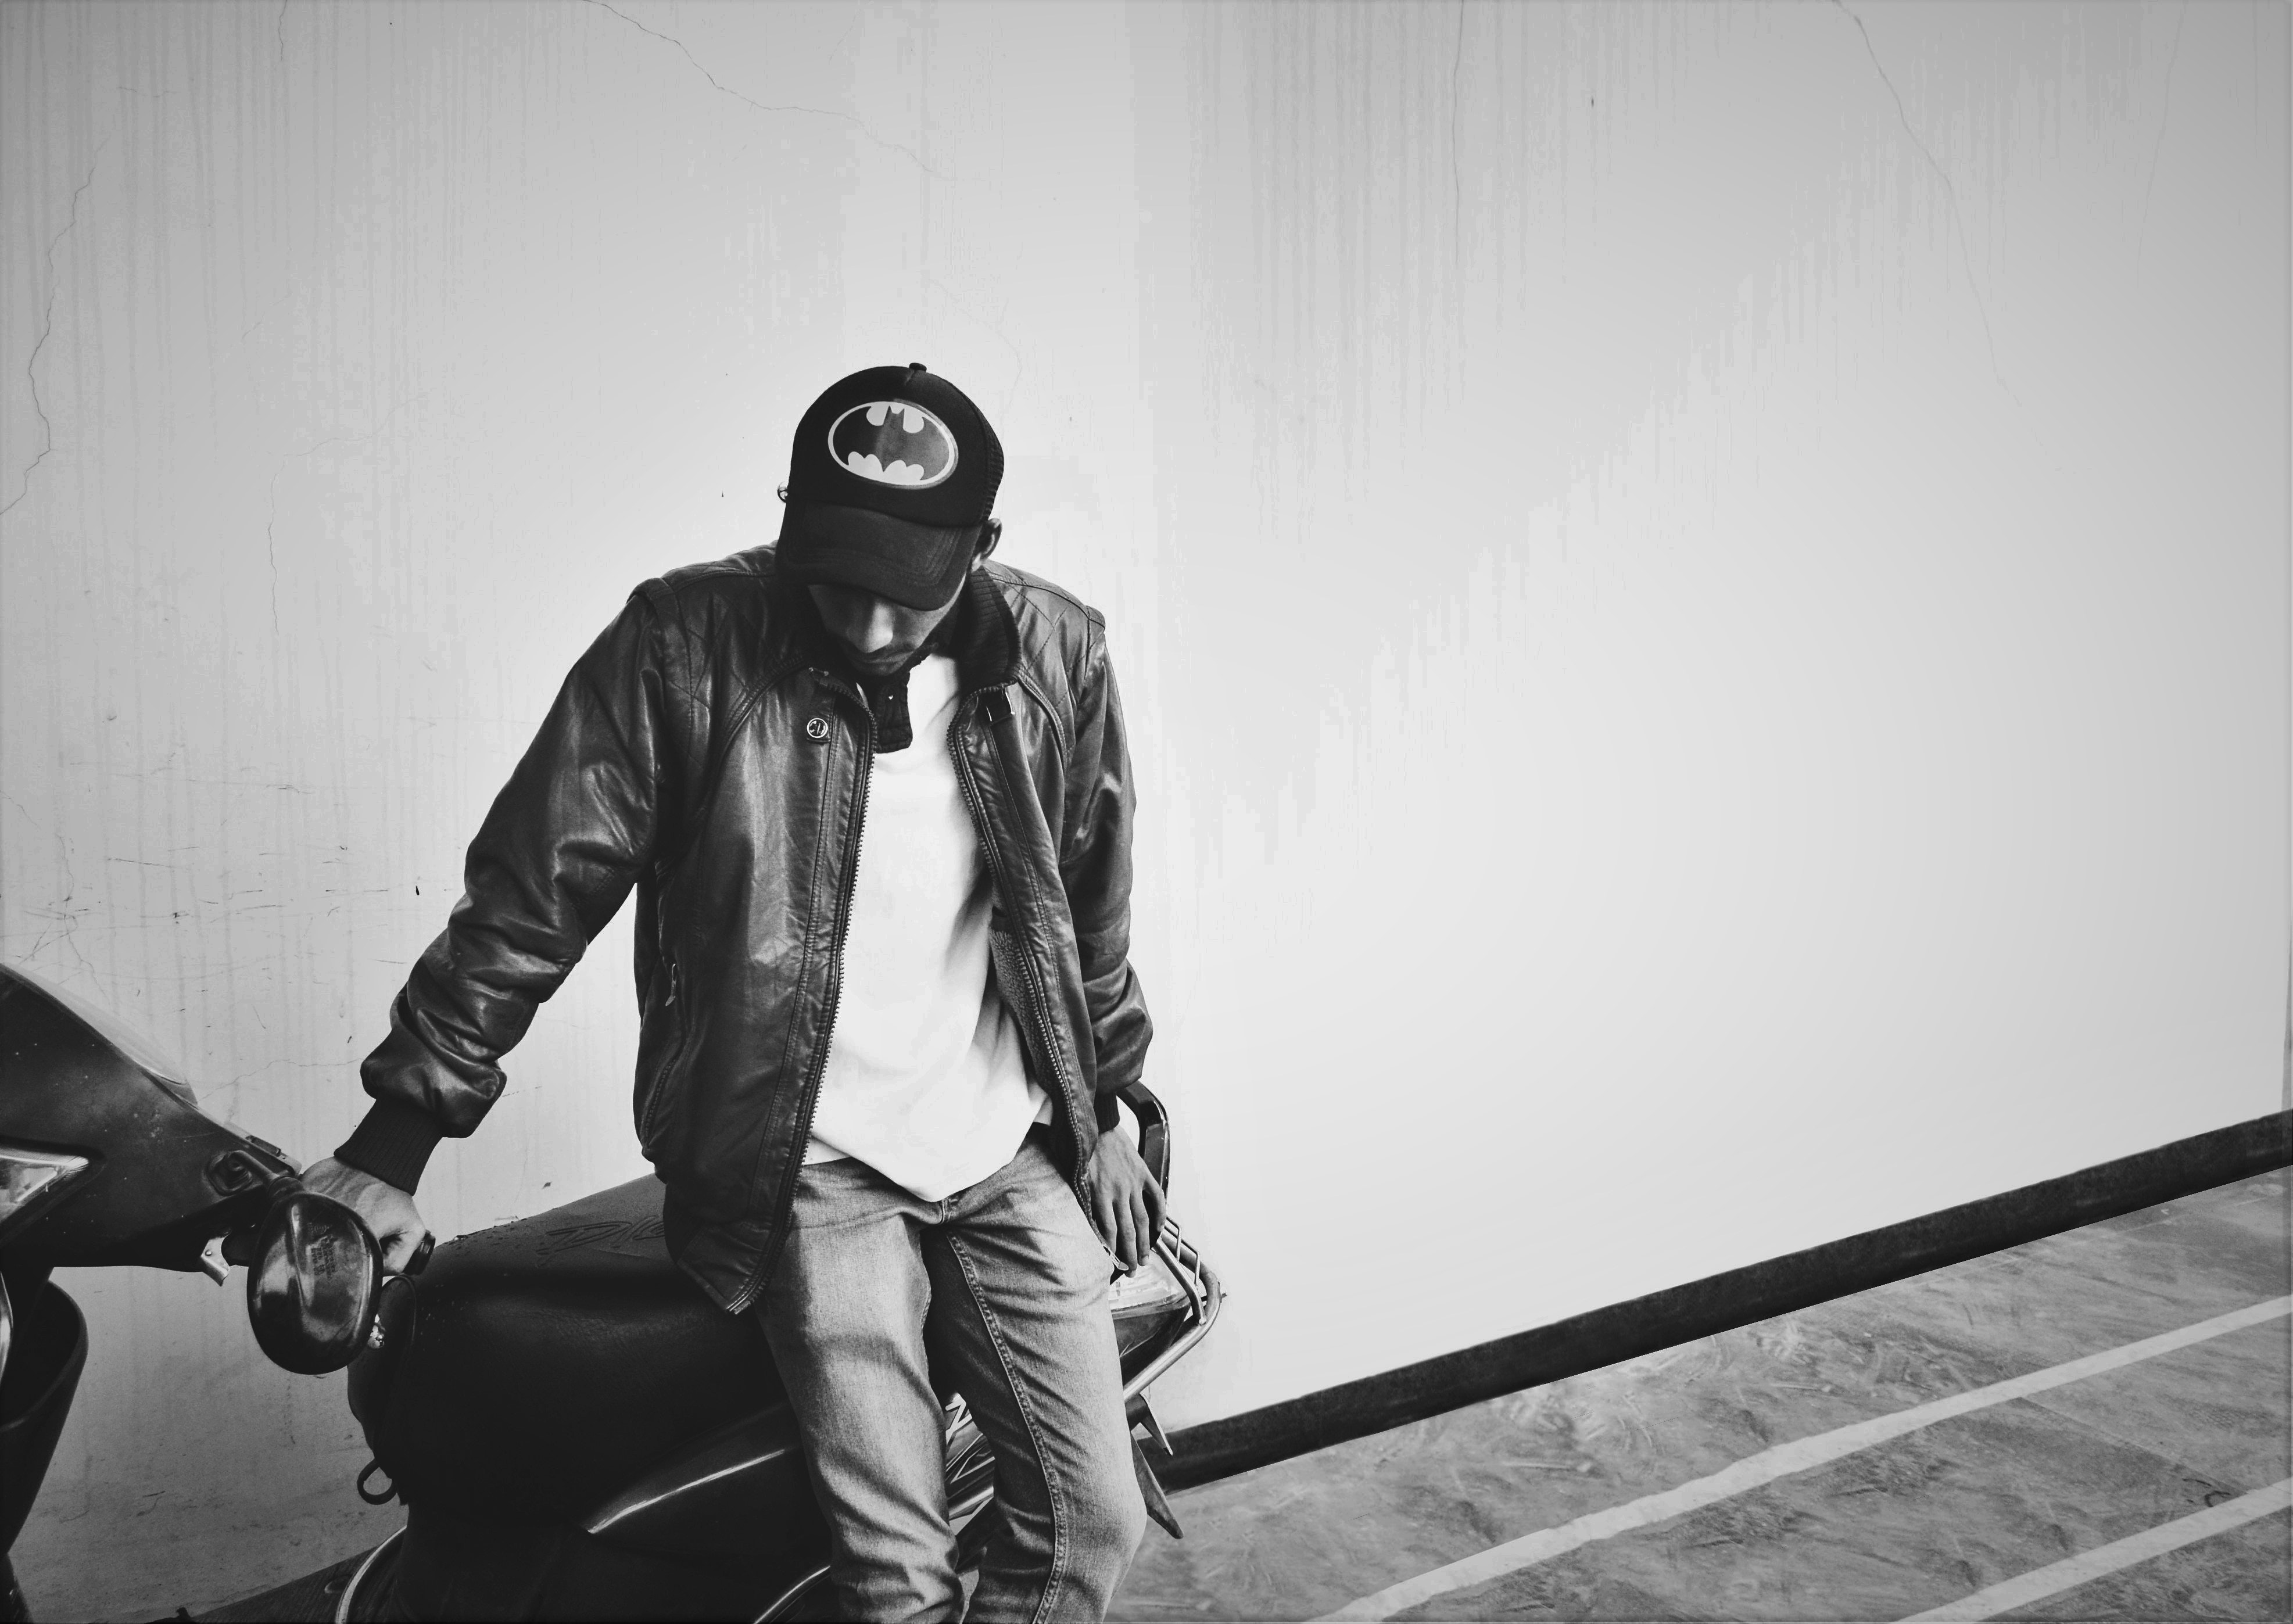
white, black, photograph, black and white, monochrome, standing, outerwear, snapshot, photography, jacket, cool, fun, monochrome photography, human, headgear, sitting, helmet, textile, personal protective equipment, stock photography, beanie, jeans, glasses, style, leather, beard, denim, top